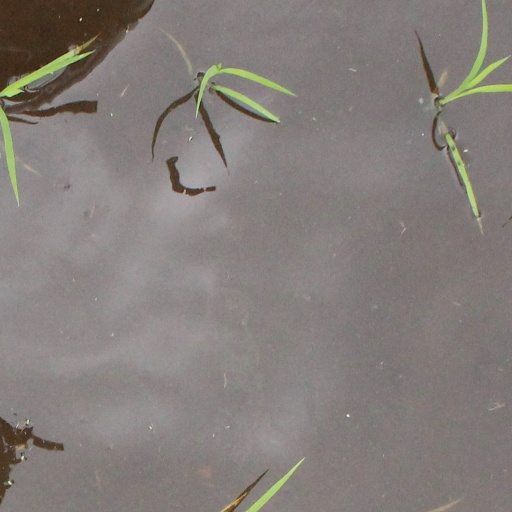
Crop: rice